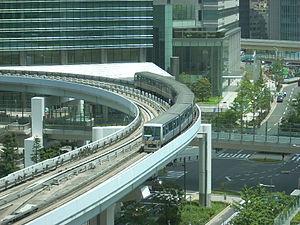
Un transport hectométrique ou hecto est un système de tram ou de transport léger par rail entièrement automatisé. Le terme est généralement utilisé uniquement pour des navettes surélevées à crémaillère simple desservant des petites étendues telles que des aéroports ou des parcs d'attractions, mais il est parfois appliqué à des systèmes automatisés beaucoup plus complexes.